Rue de la Petite-Truanderie

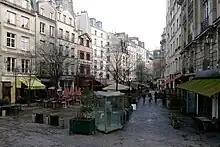
Place formed by the side of the even numbers of the Rue de la Grande-Truanderie (left) and the side of the odd numbers of Rue de la Petite-Truanderie (right).

The Rue de la Petite-Truanderie, like Rue de la Grande-Truanderie, was already built in 1250. Its location was formerly part of the small fief of Thérouenne, about half of which was ceded to Philippe-Auguste by Adam, archdeacon of Paris, then Bishop of Thérouenne.